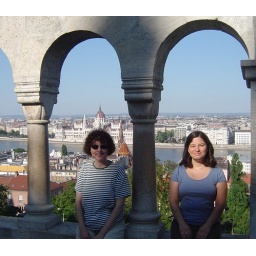
Up on the castle hill in Buda.